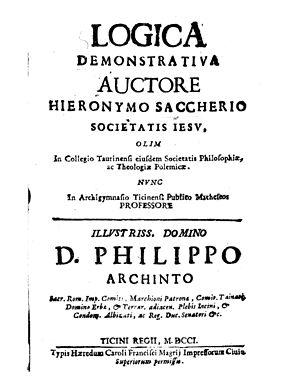
Giovanni Girolamo Saccheri, né à San Remo en 1667 et mort à Milan en 1733, est un mathématicien italien. Il a entraperçu la possibilité de géométries non euclidiennes. Il était prêtre jésuite.